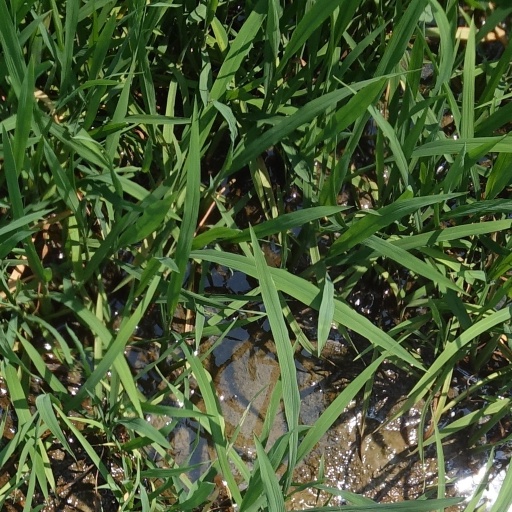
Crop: rice